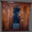
Label: wardrobe